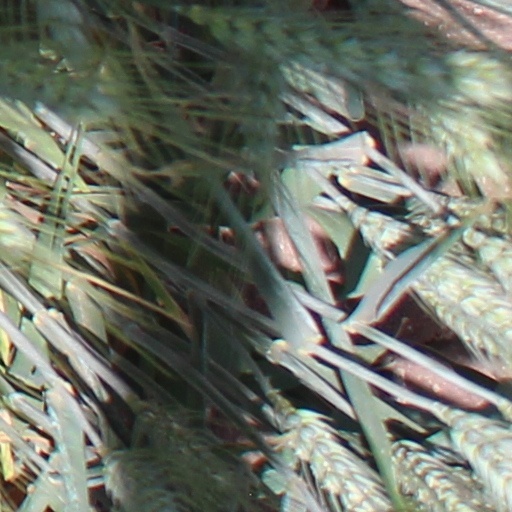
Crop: wheat